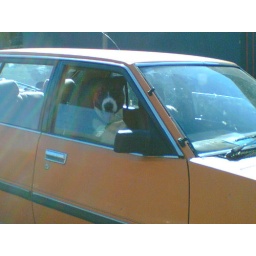
I saw this dog sitting up in the driver seat of this car - no owner anywhere in sight.